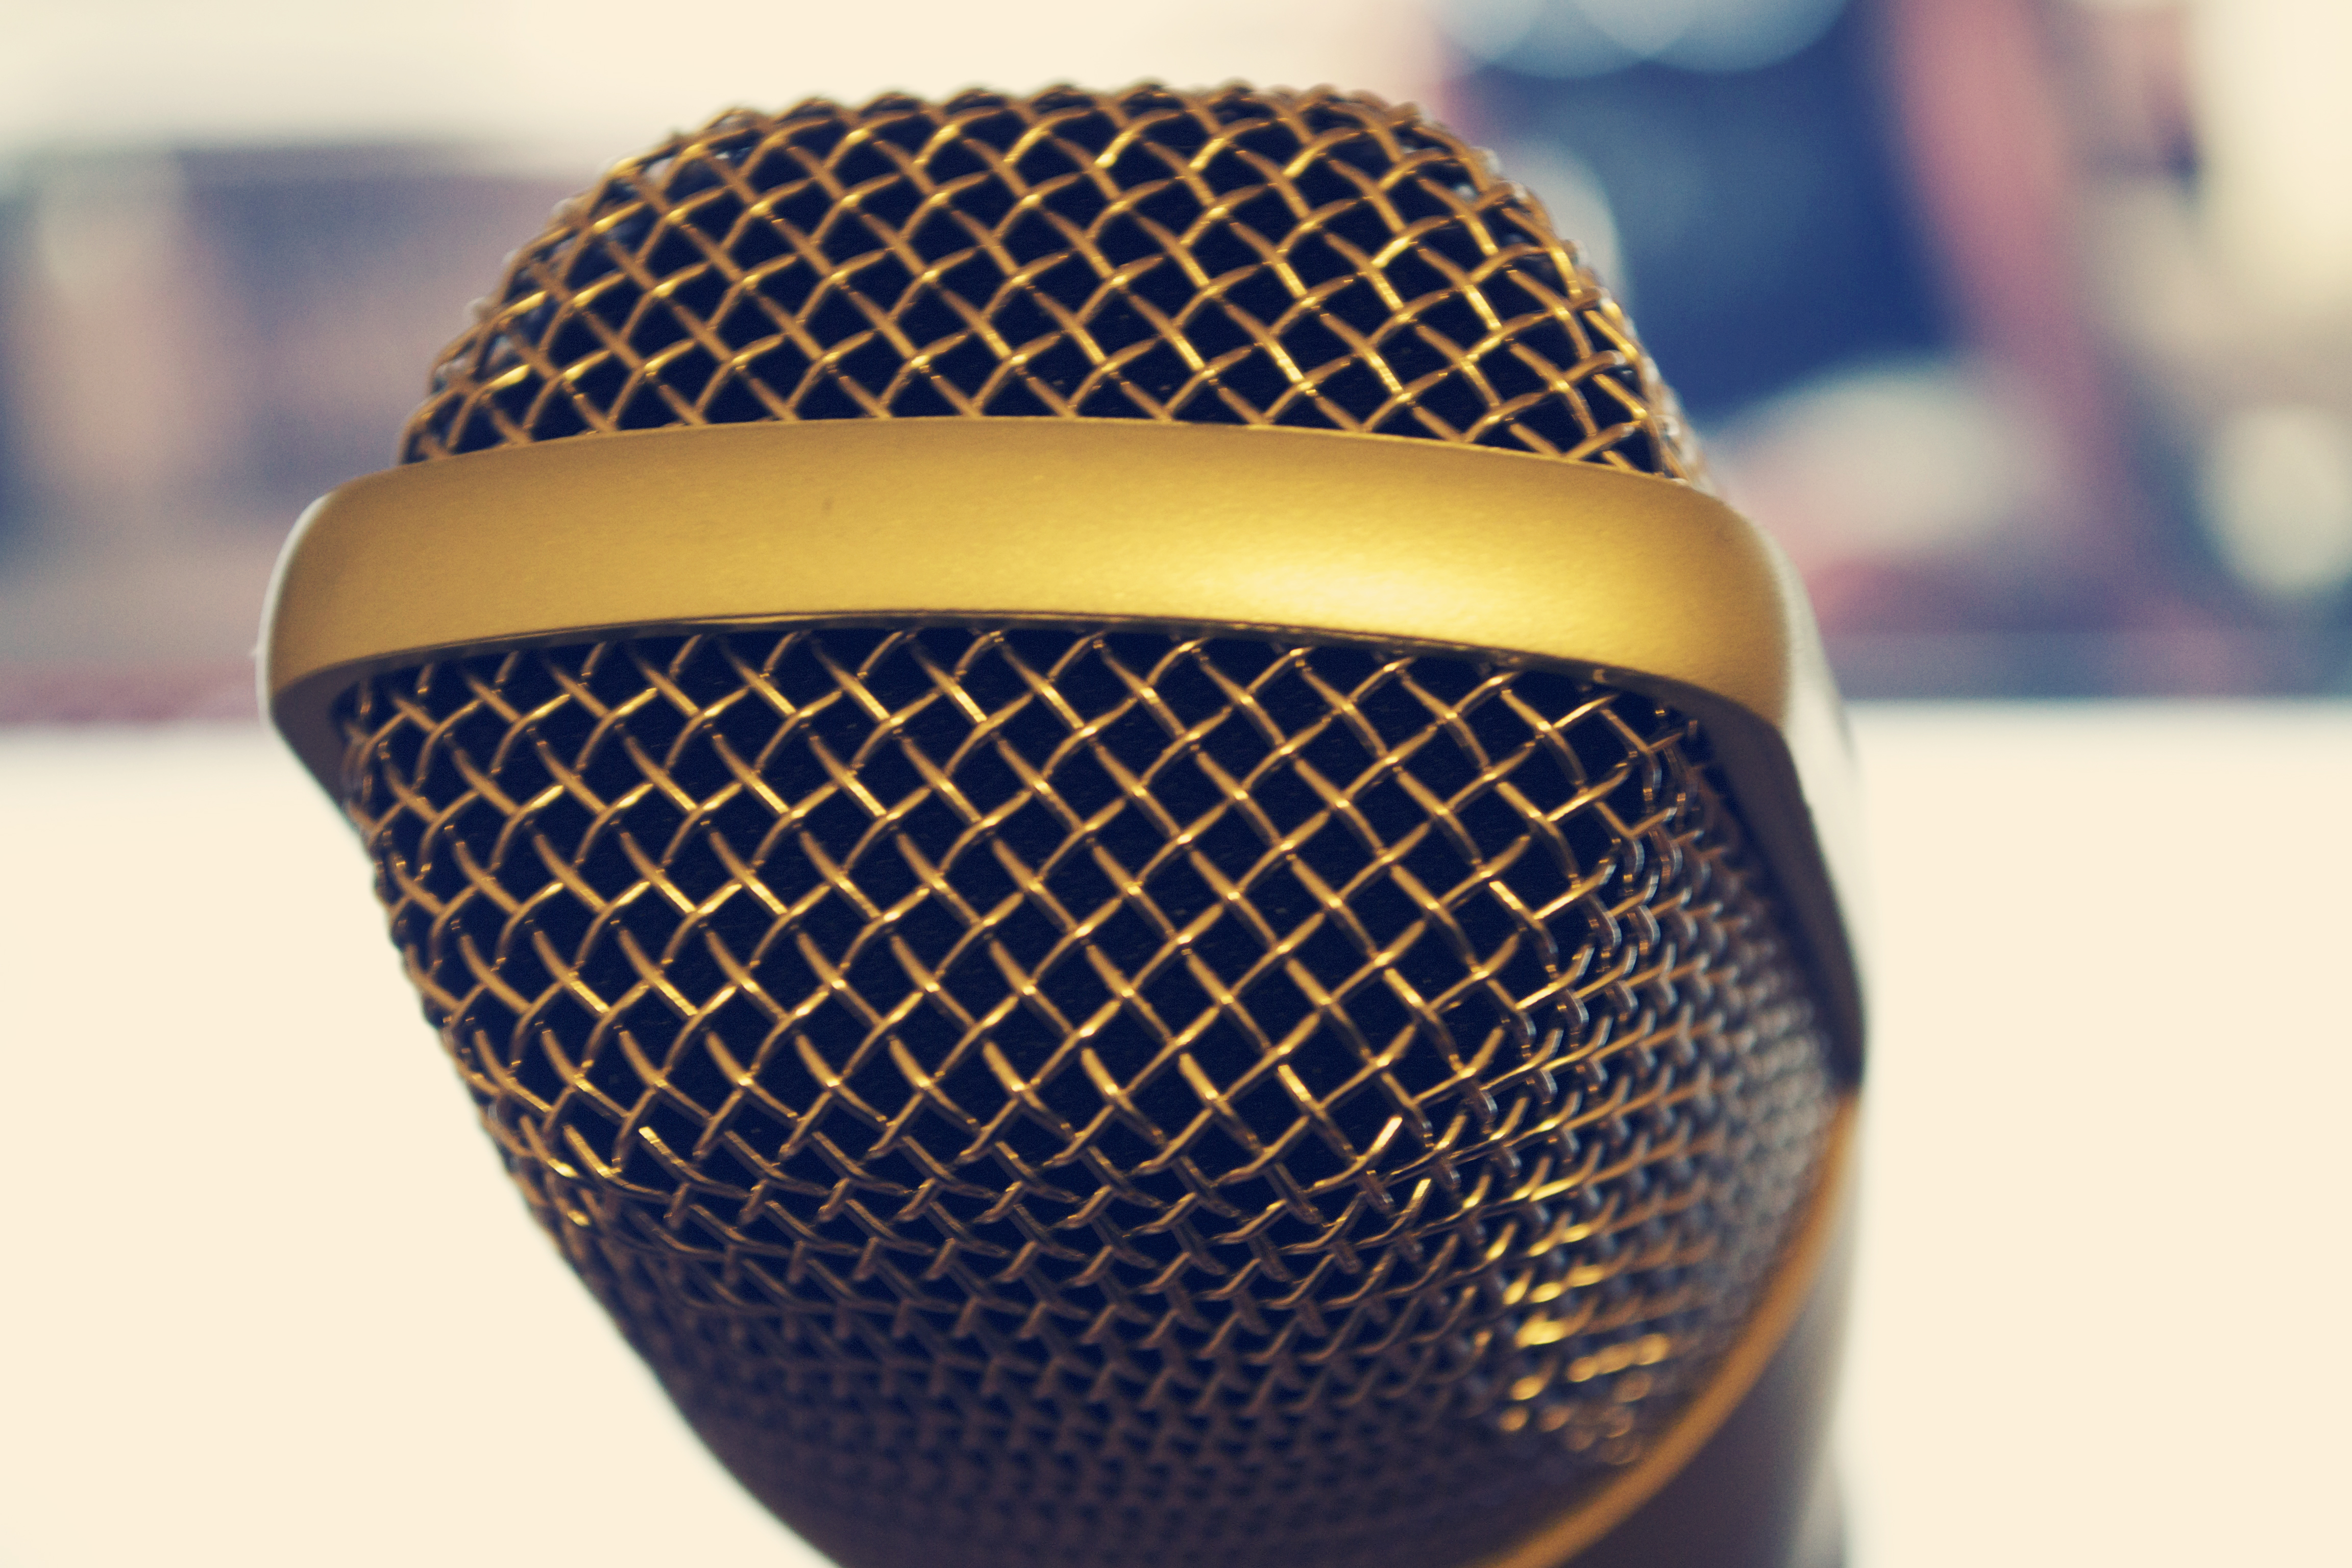
technology, microphone, mic, lighting, design, audio, audio equipment